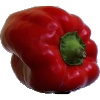
Label: Pepper Red 1